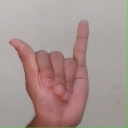
अक्षर: य